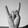
ASL letter: Y